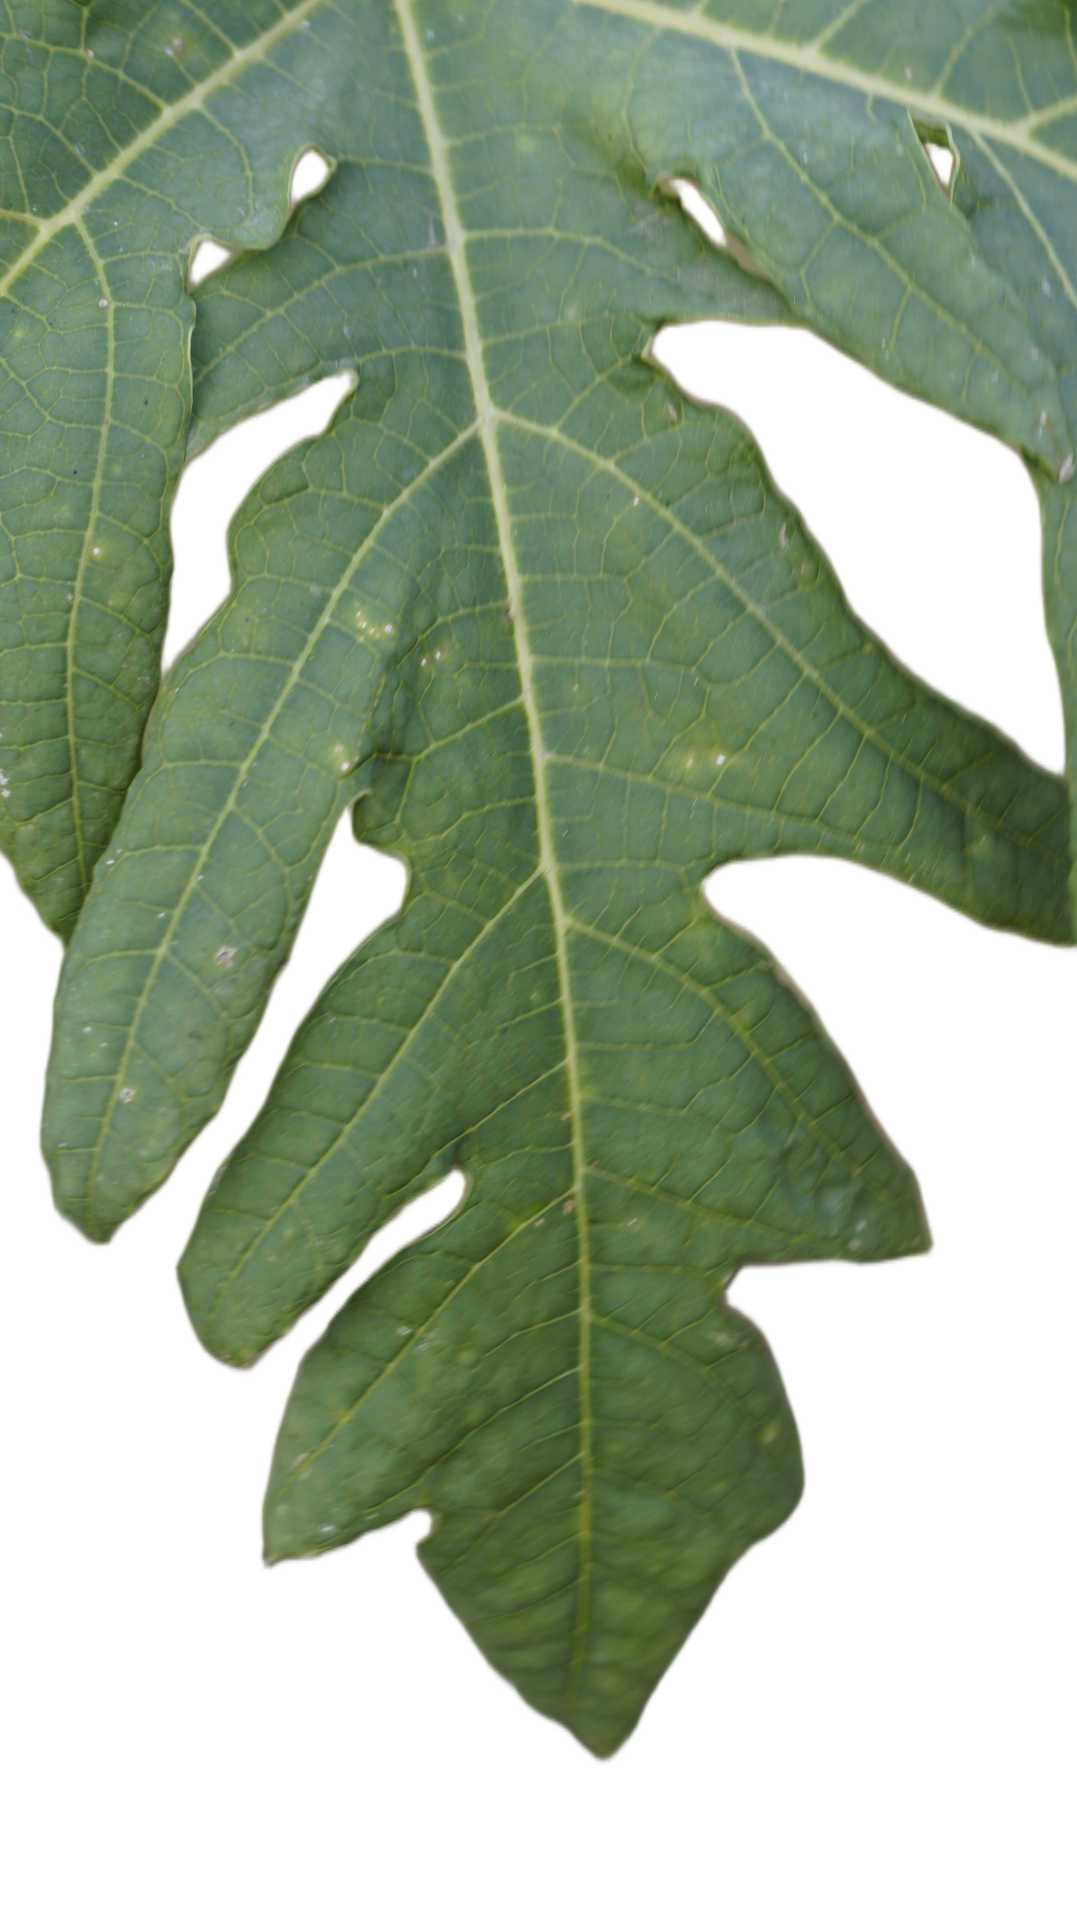
Crop: Papaya
Label: Pathogen_symptoms